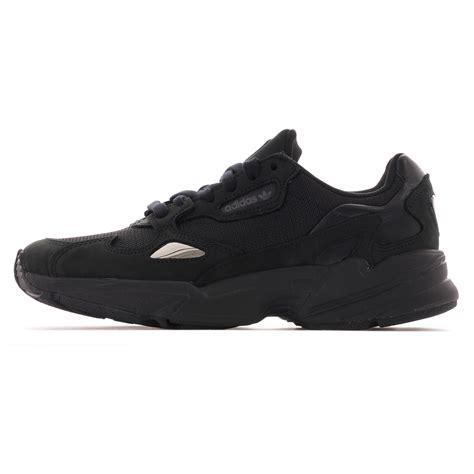
Brand: Adidas
Model: Falcon